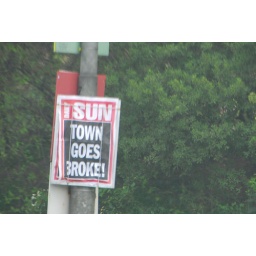
poster with headline from the Sun on a lamp post alongside a street in northern Johannesburg.